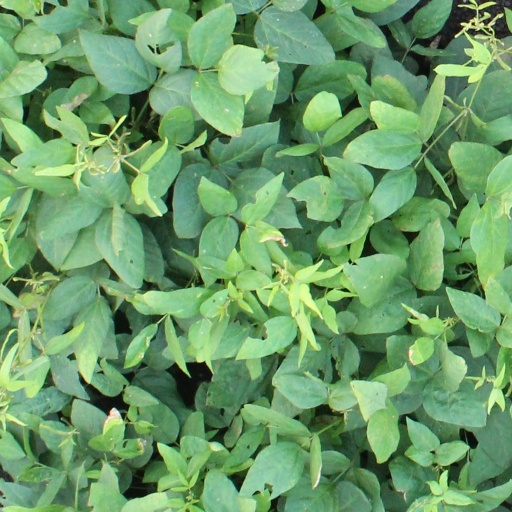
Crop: soybean